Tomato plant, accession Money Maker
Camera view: vertical (180 deg); turntable rotation: 270 degrees
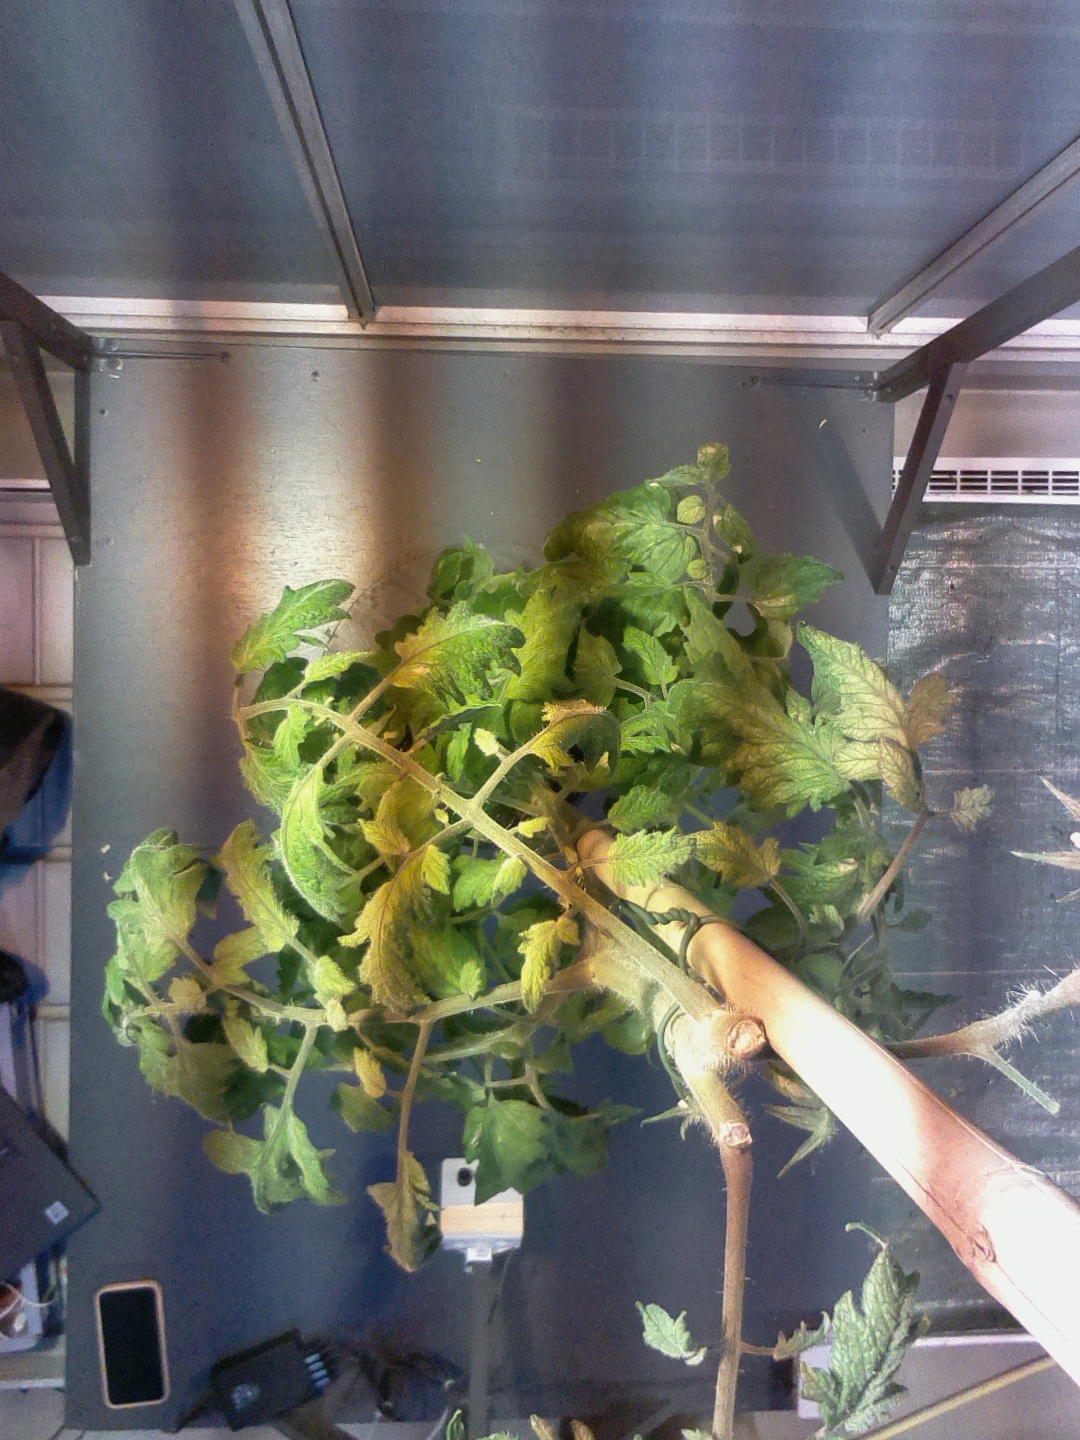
BBCH growth stage 77: 70%-80% of final fruit size